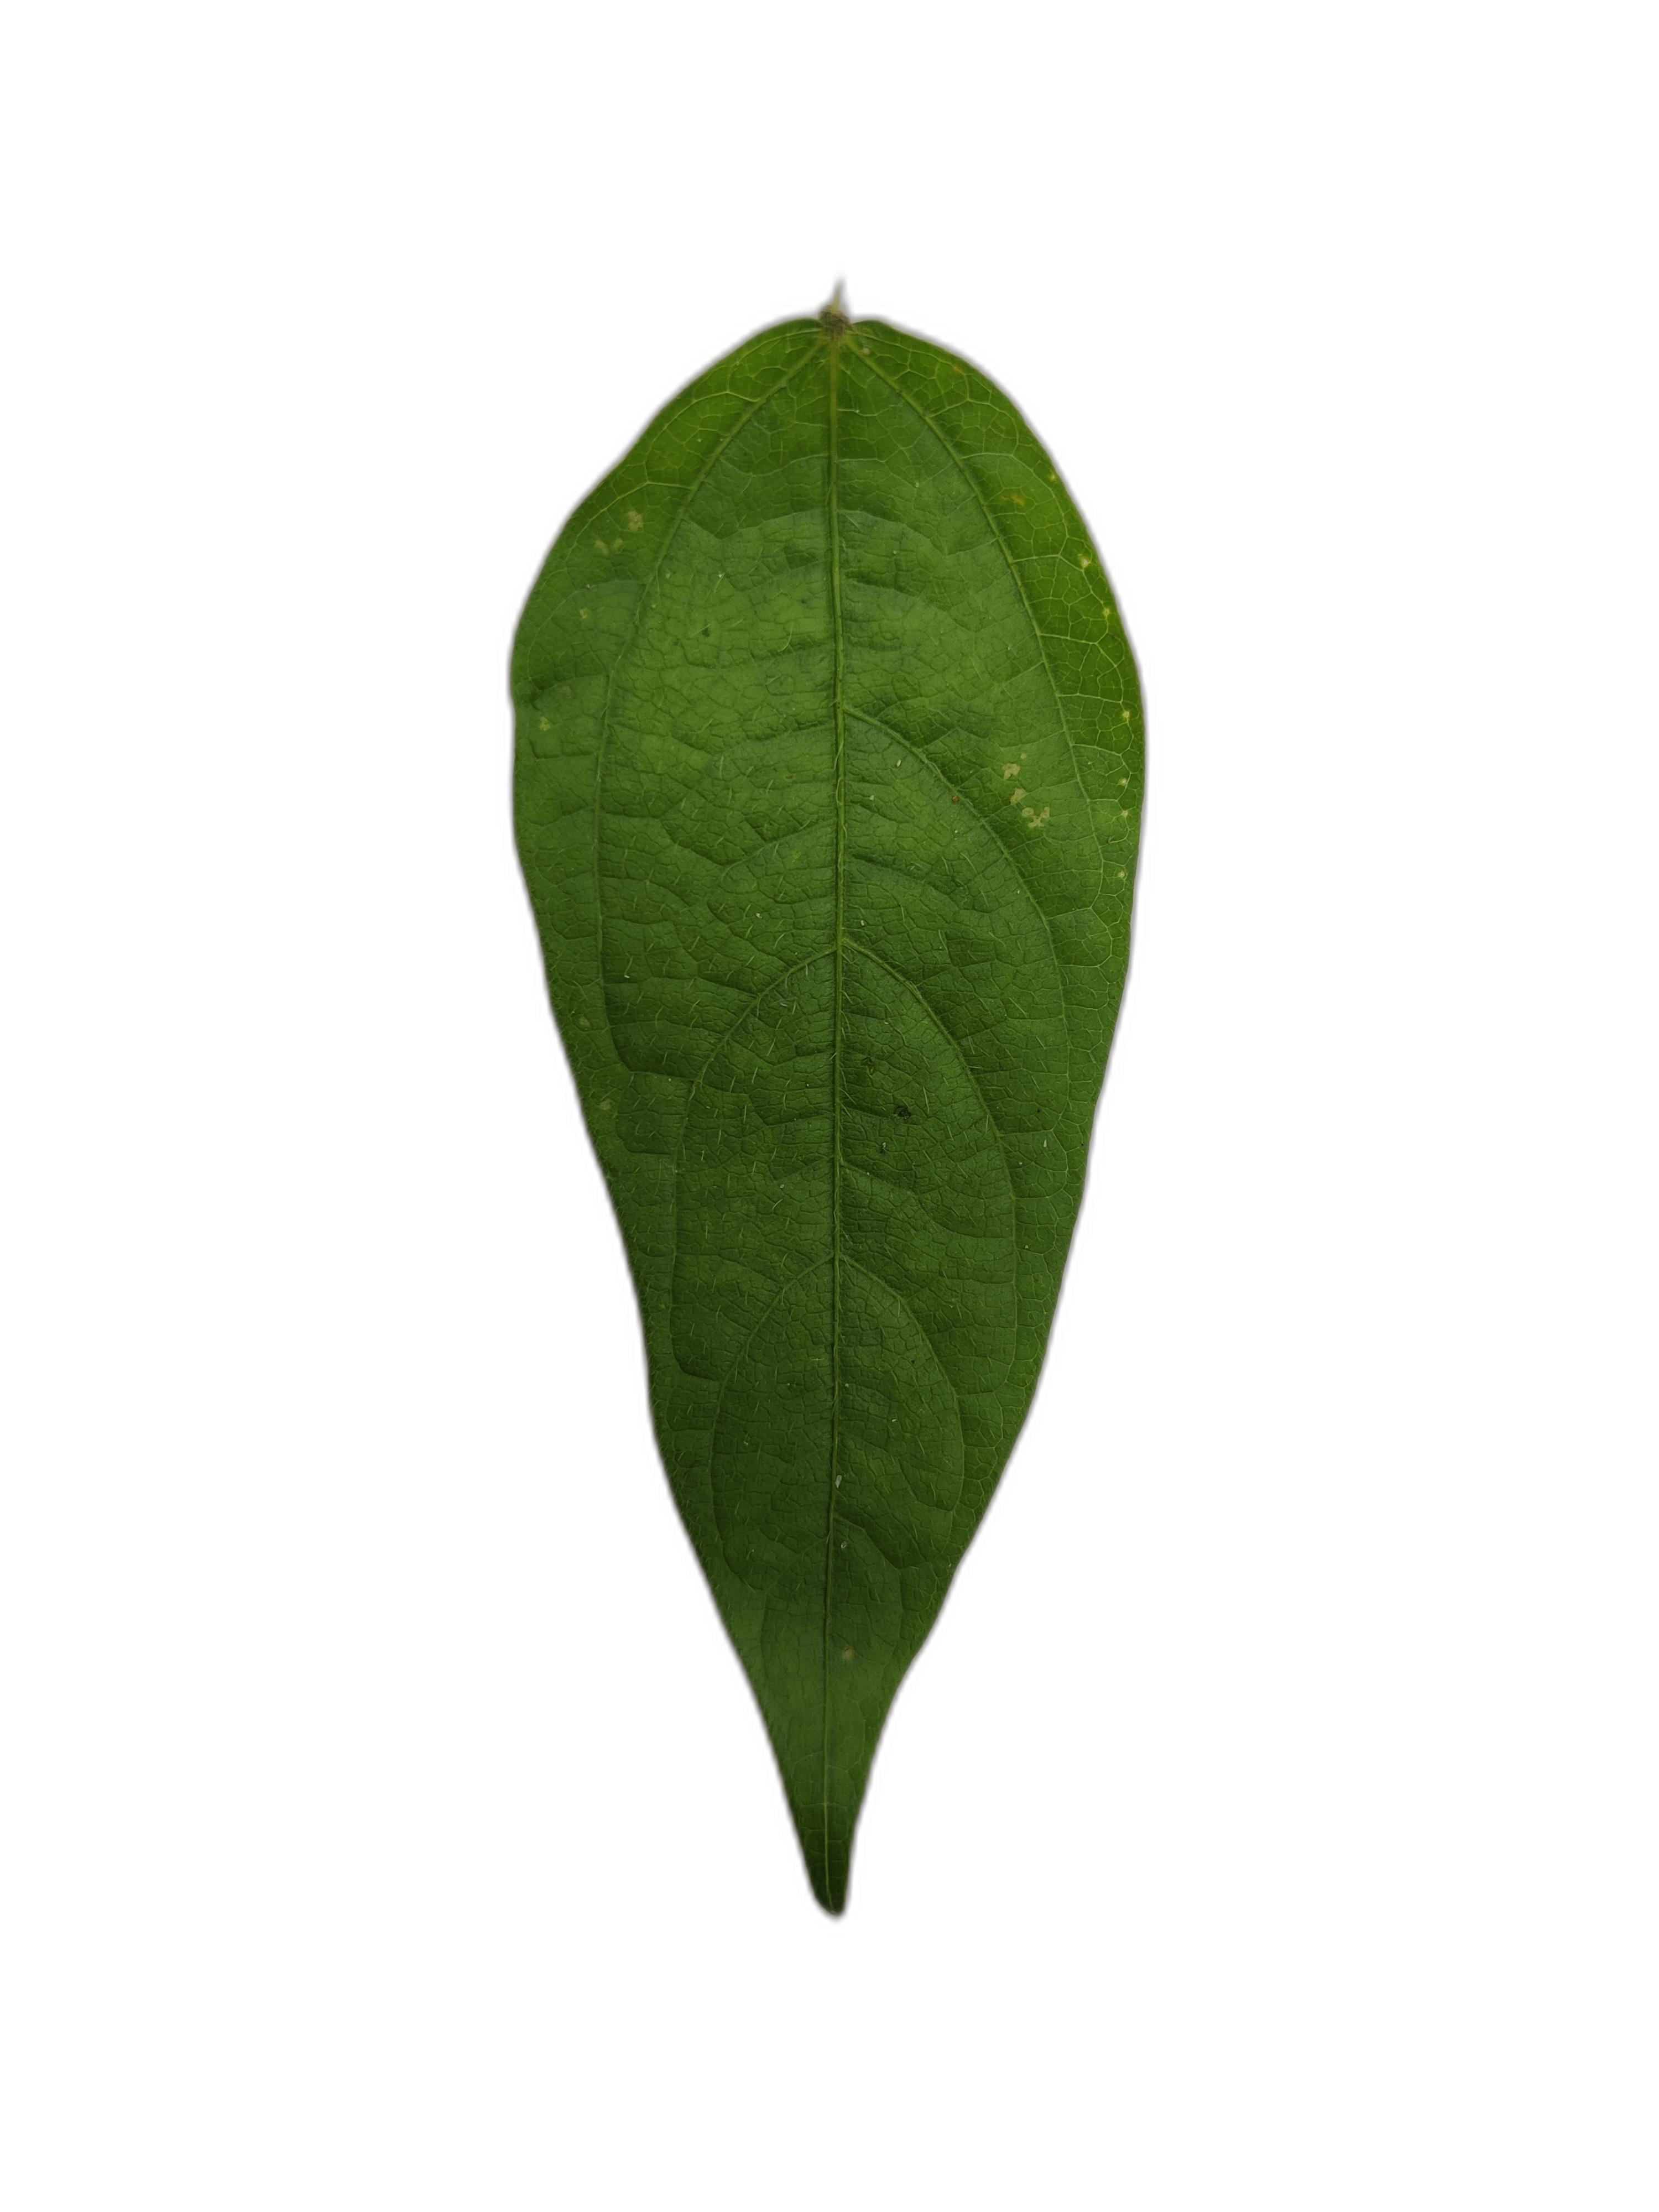
Label: Healthy